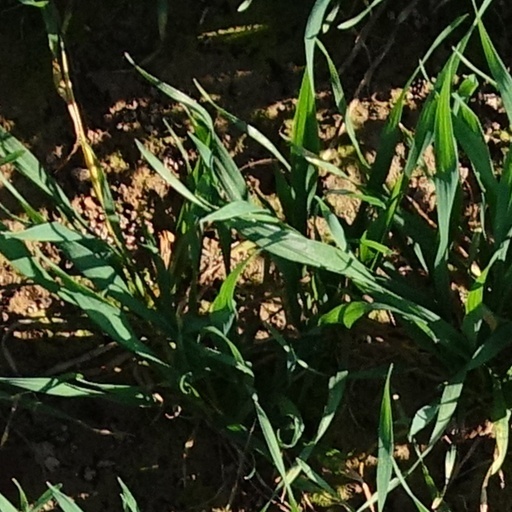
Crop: wheat